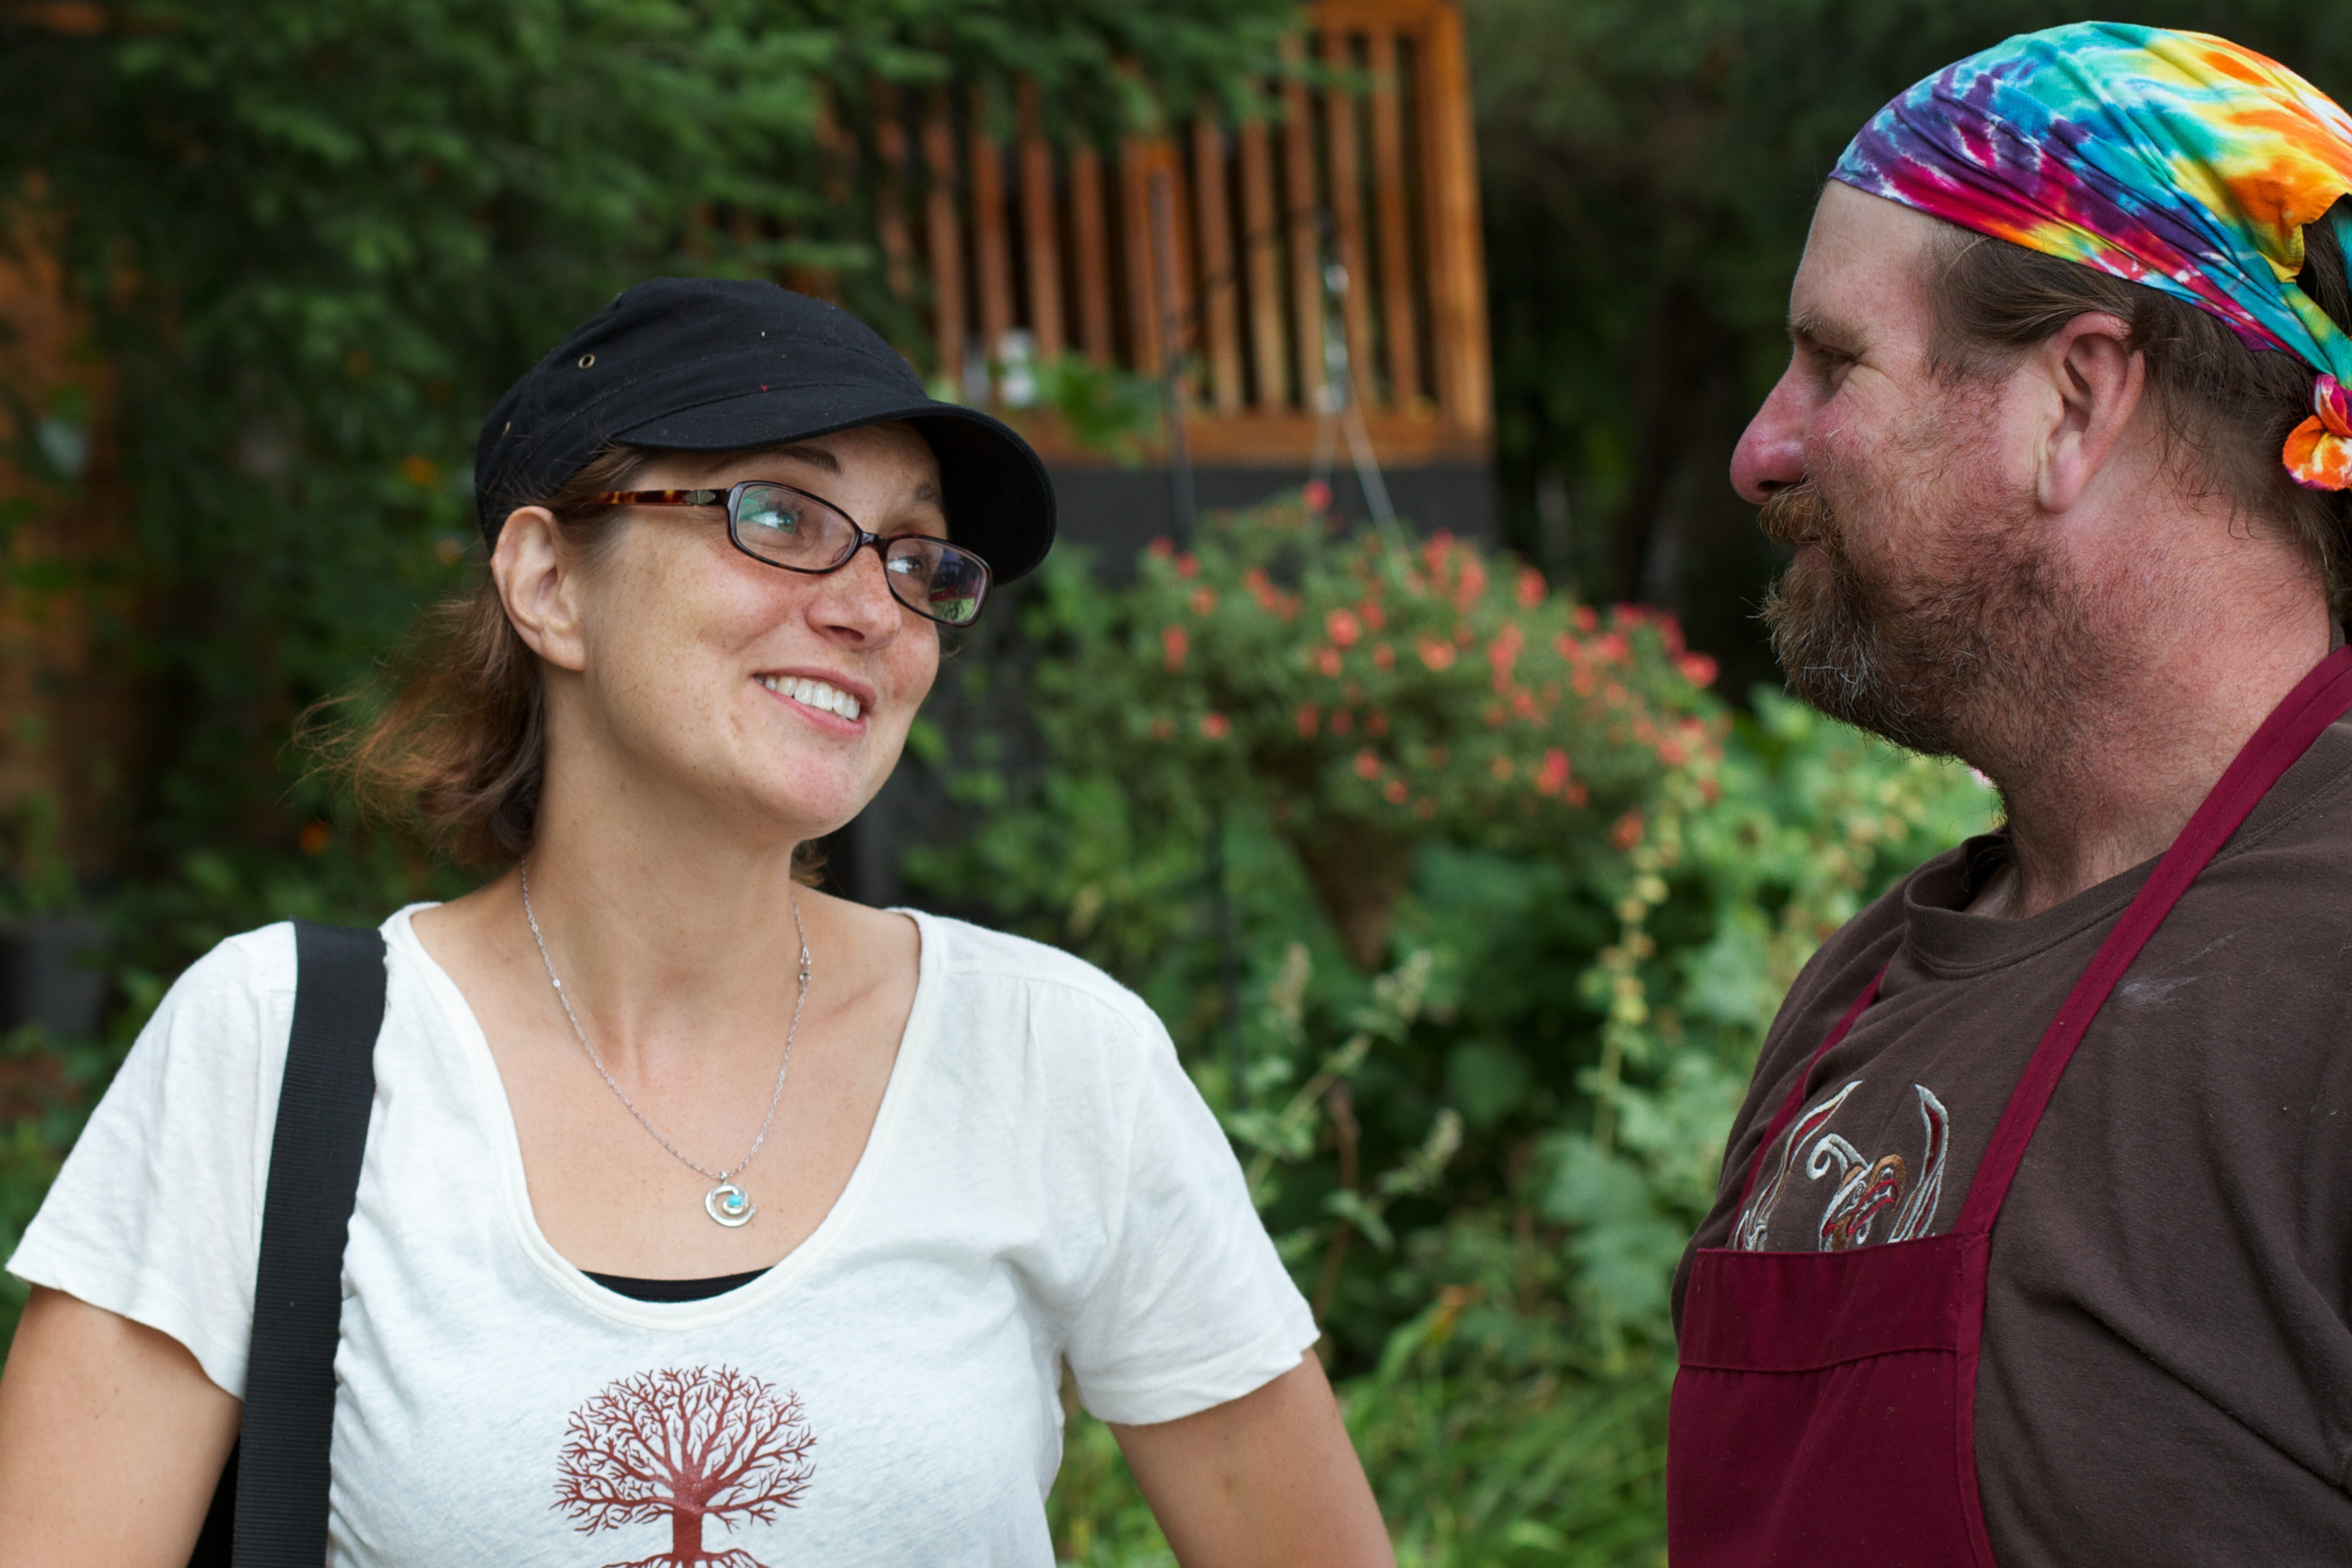
person, people, spring, red, color, glasses, unplugd12